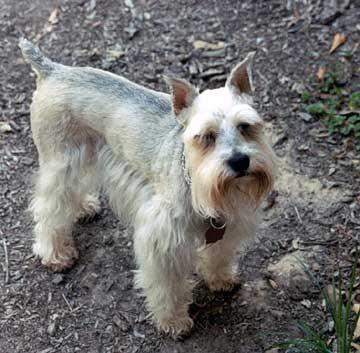
miniature_schnauzer